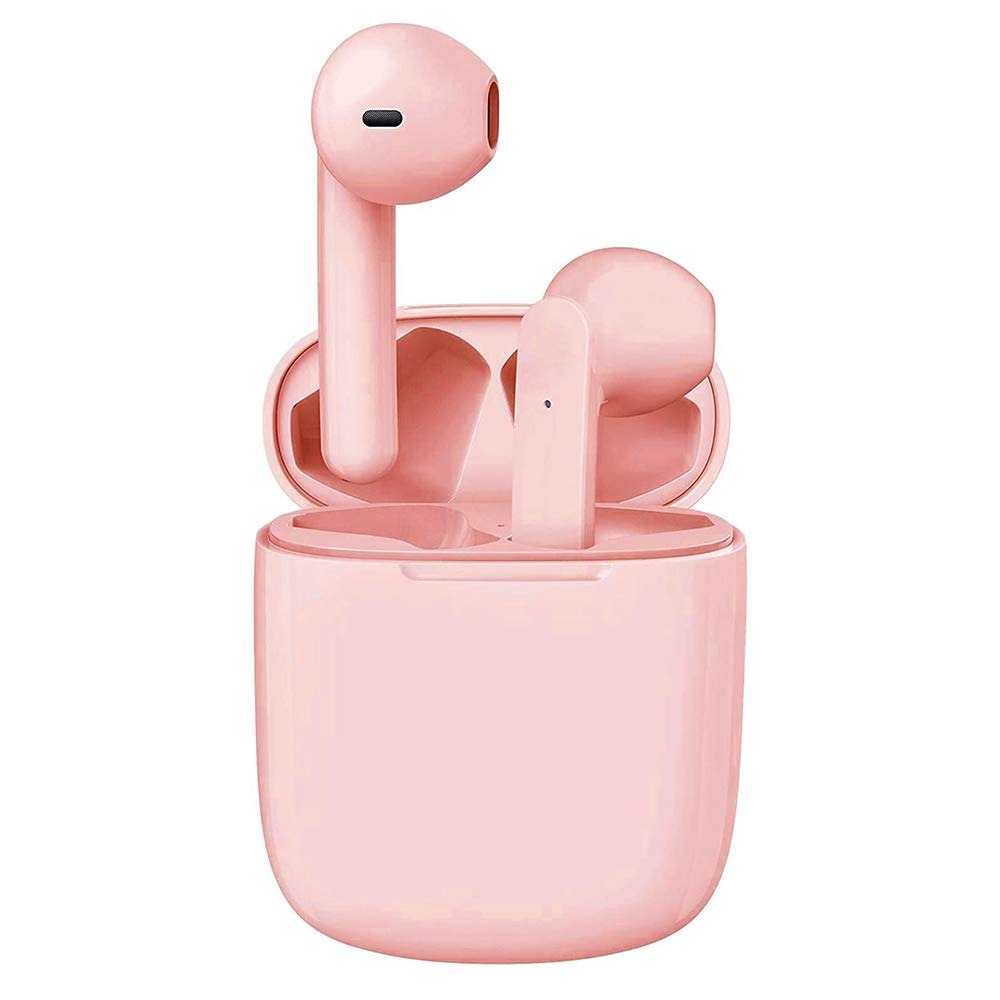
Item Name: Vitafusion Women's Gummy Vitamins, 70 Count, (Packaging May Vary)
Value: 1.0
Unit: Count

Price: 8.005